Blast furnace

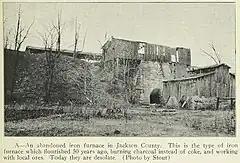
Charcoal burning iron blast furnace in Jackson County, Ohio, 1923

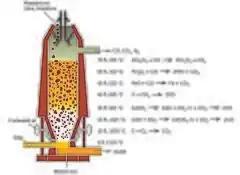
Rising carbon monoxide reduces iron oxides to pure iron through a series of reactions that occur at different areas within a blast furnace.

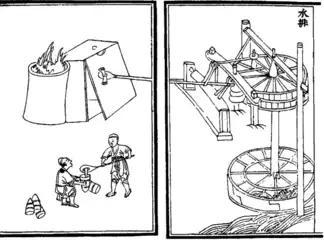
An illustration of furnace bellows operated by waterwheels from the "Nong Shu", by Wang Zhen in 1313 during China's Yuan dynasty

Blast furnaces operate on the principle of chemical reduction whereby carbon monoxide converts iron oxides to elemental iron.